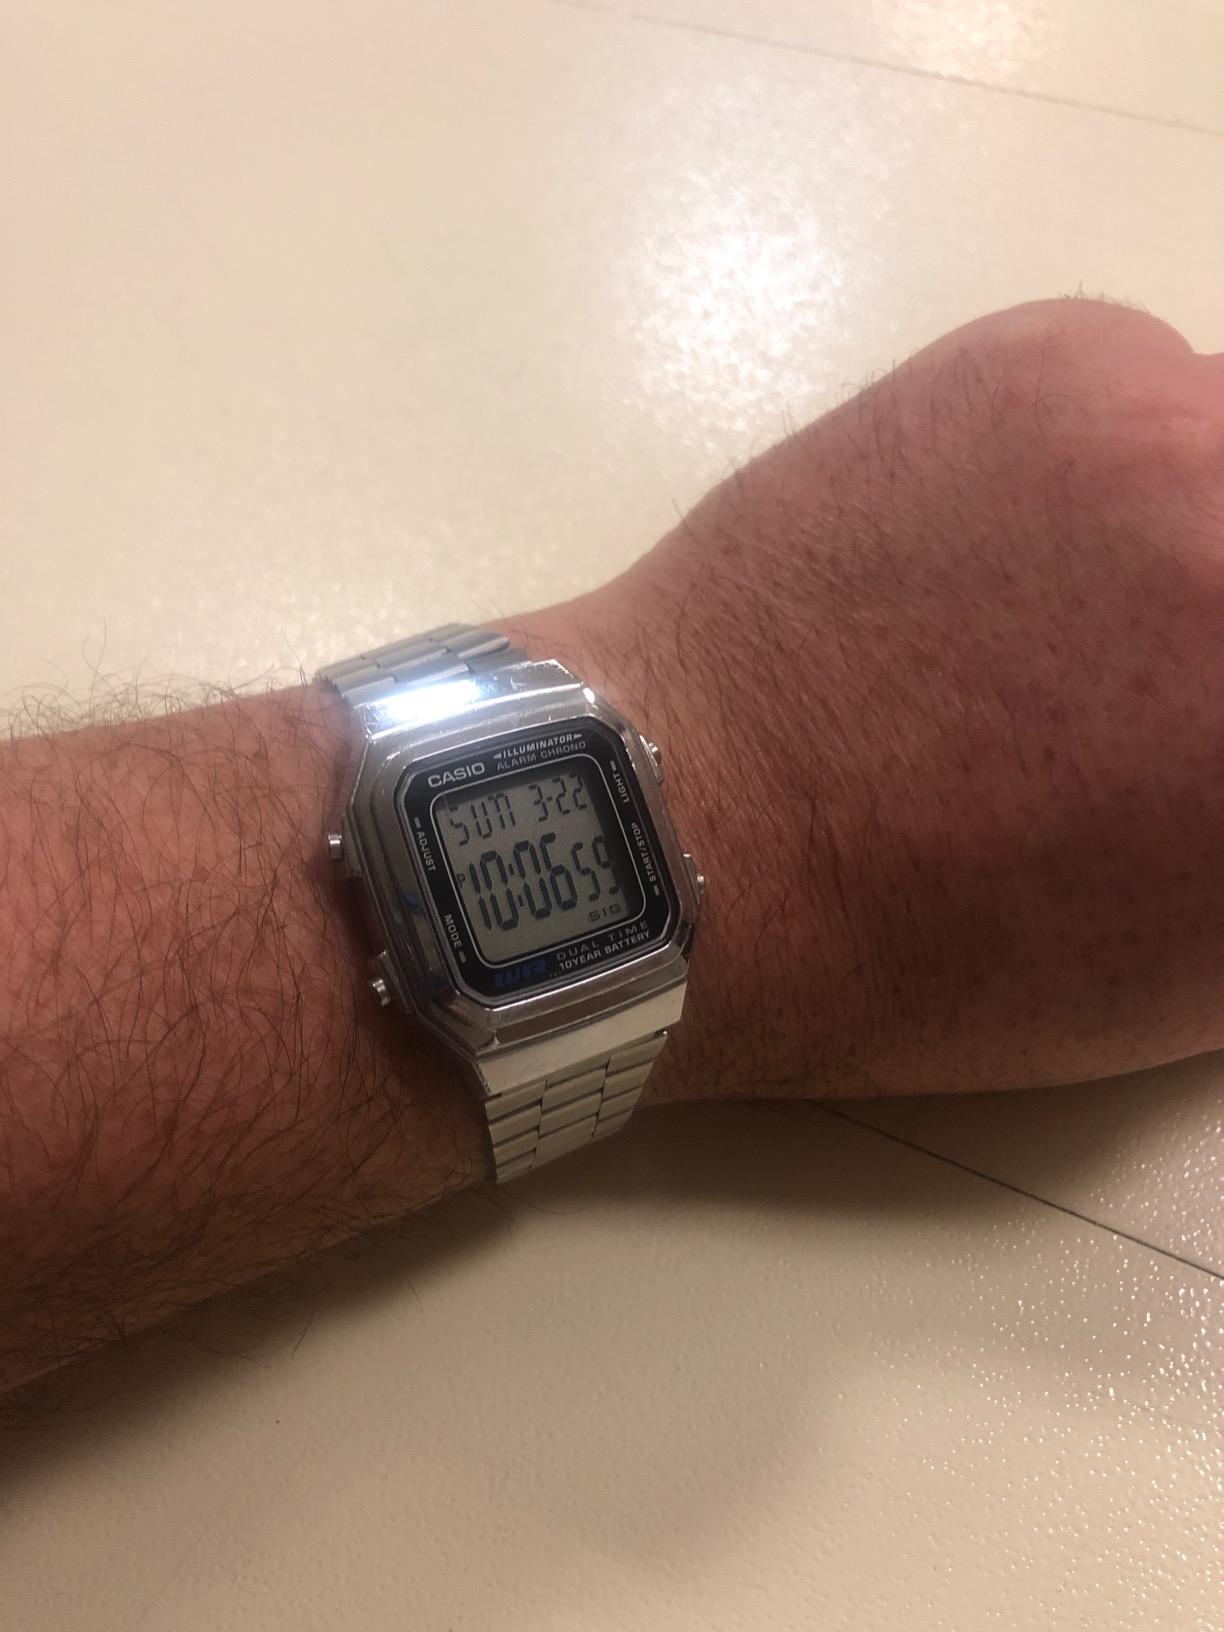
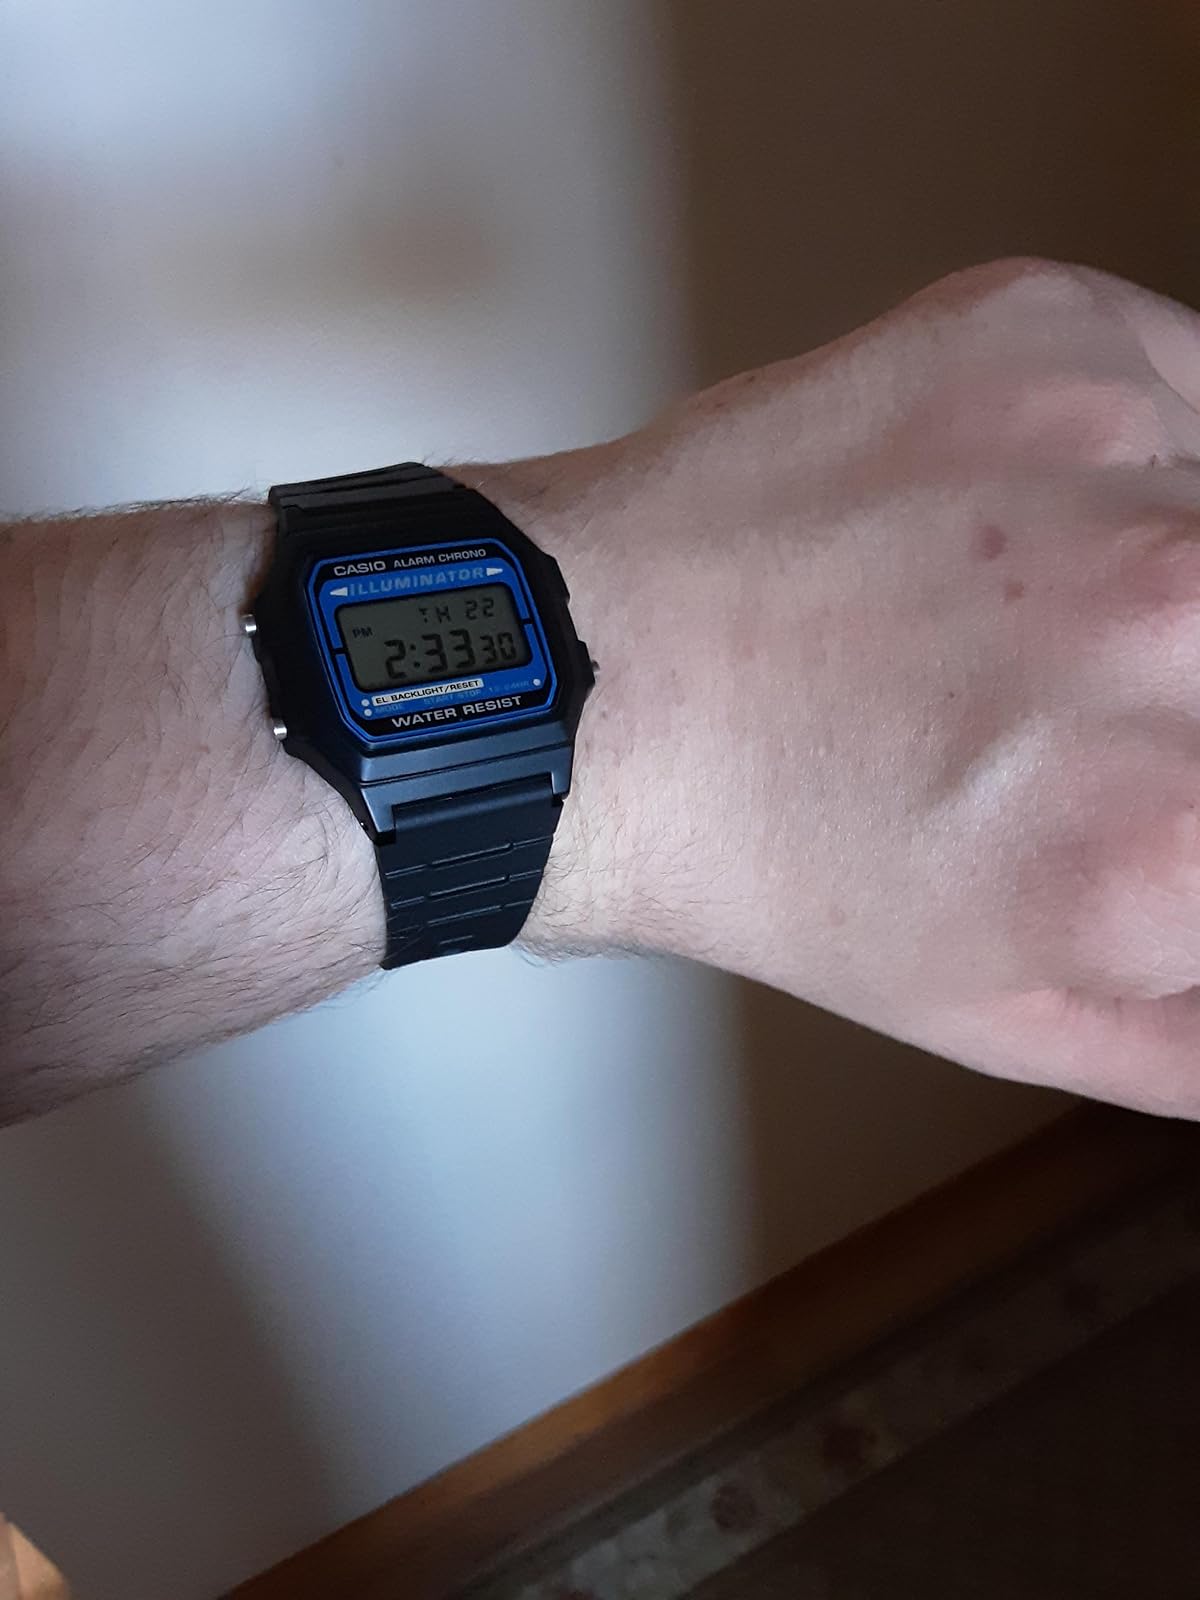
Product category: accessories_watch
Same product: no